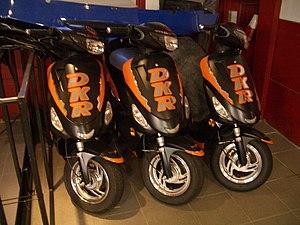
3 Scooters
DKR Engineering est une société qui a pour activité principale le développement et la préparation des voitures de courses.